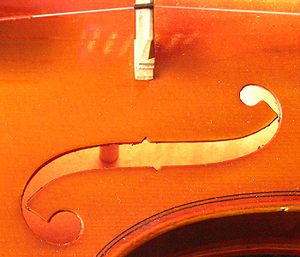
Violin / Konstruktion og mekanik
Stemmestok set gennem F-hullet.
Violinen er et strygeinstrument med fire strenge, stemt i kvinter: G, D1, A1 og E2, hvor A-strengen således stemmes i kammertonen. Den er sopran-instrumentet blandt strygeinstrumenterne. Violinen er det instrument der, bortset fra klaveret, er skrevet flest værker til.